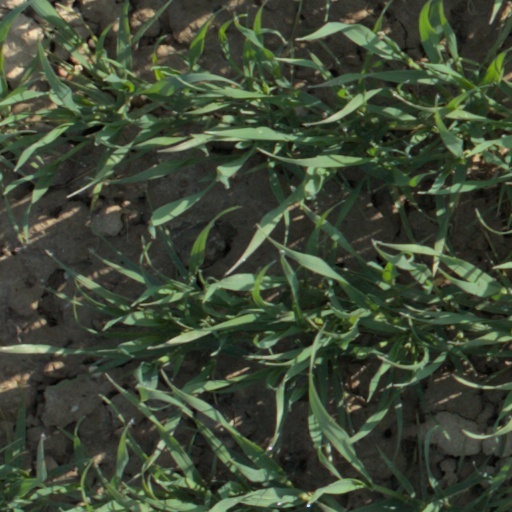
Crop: wheat